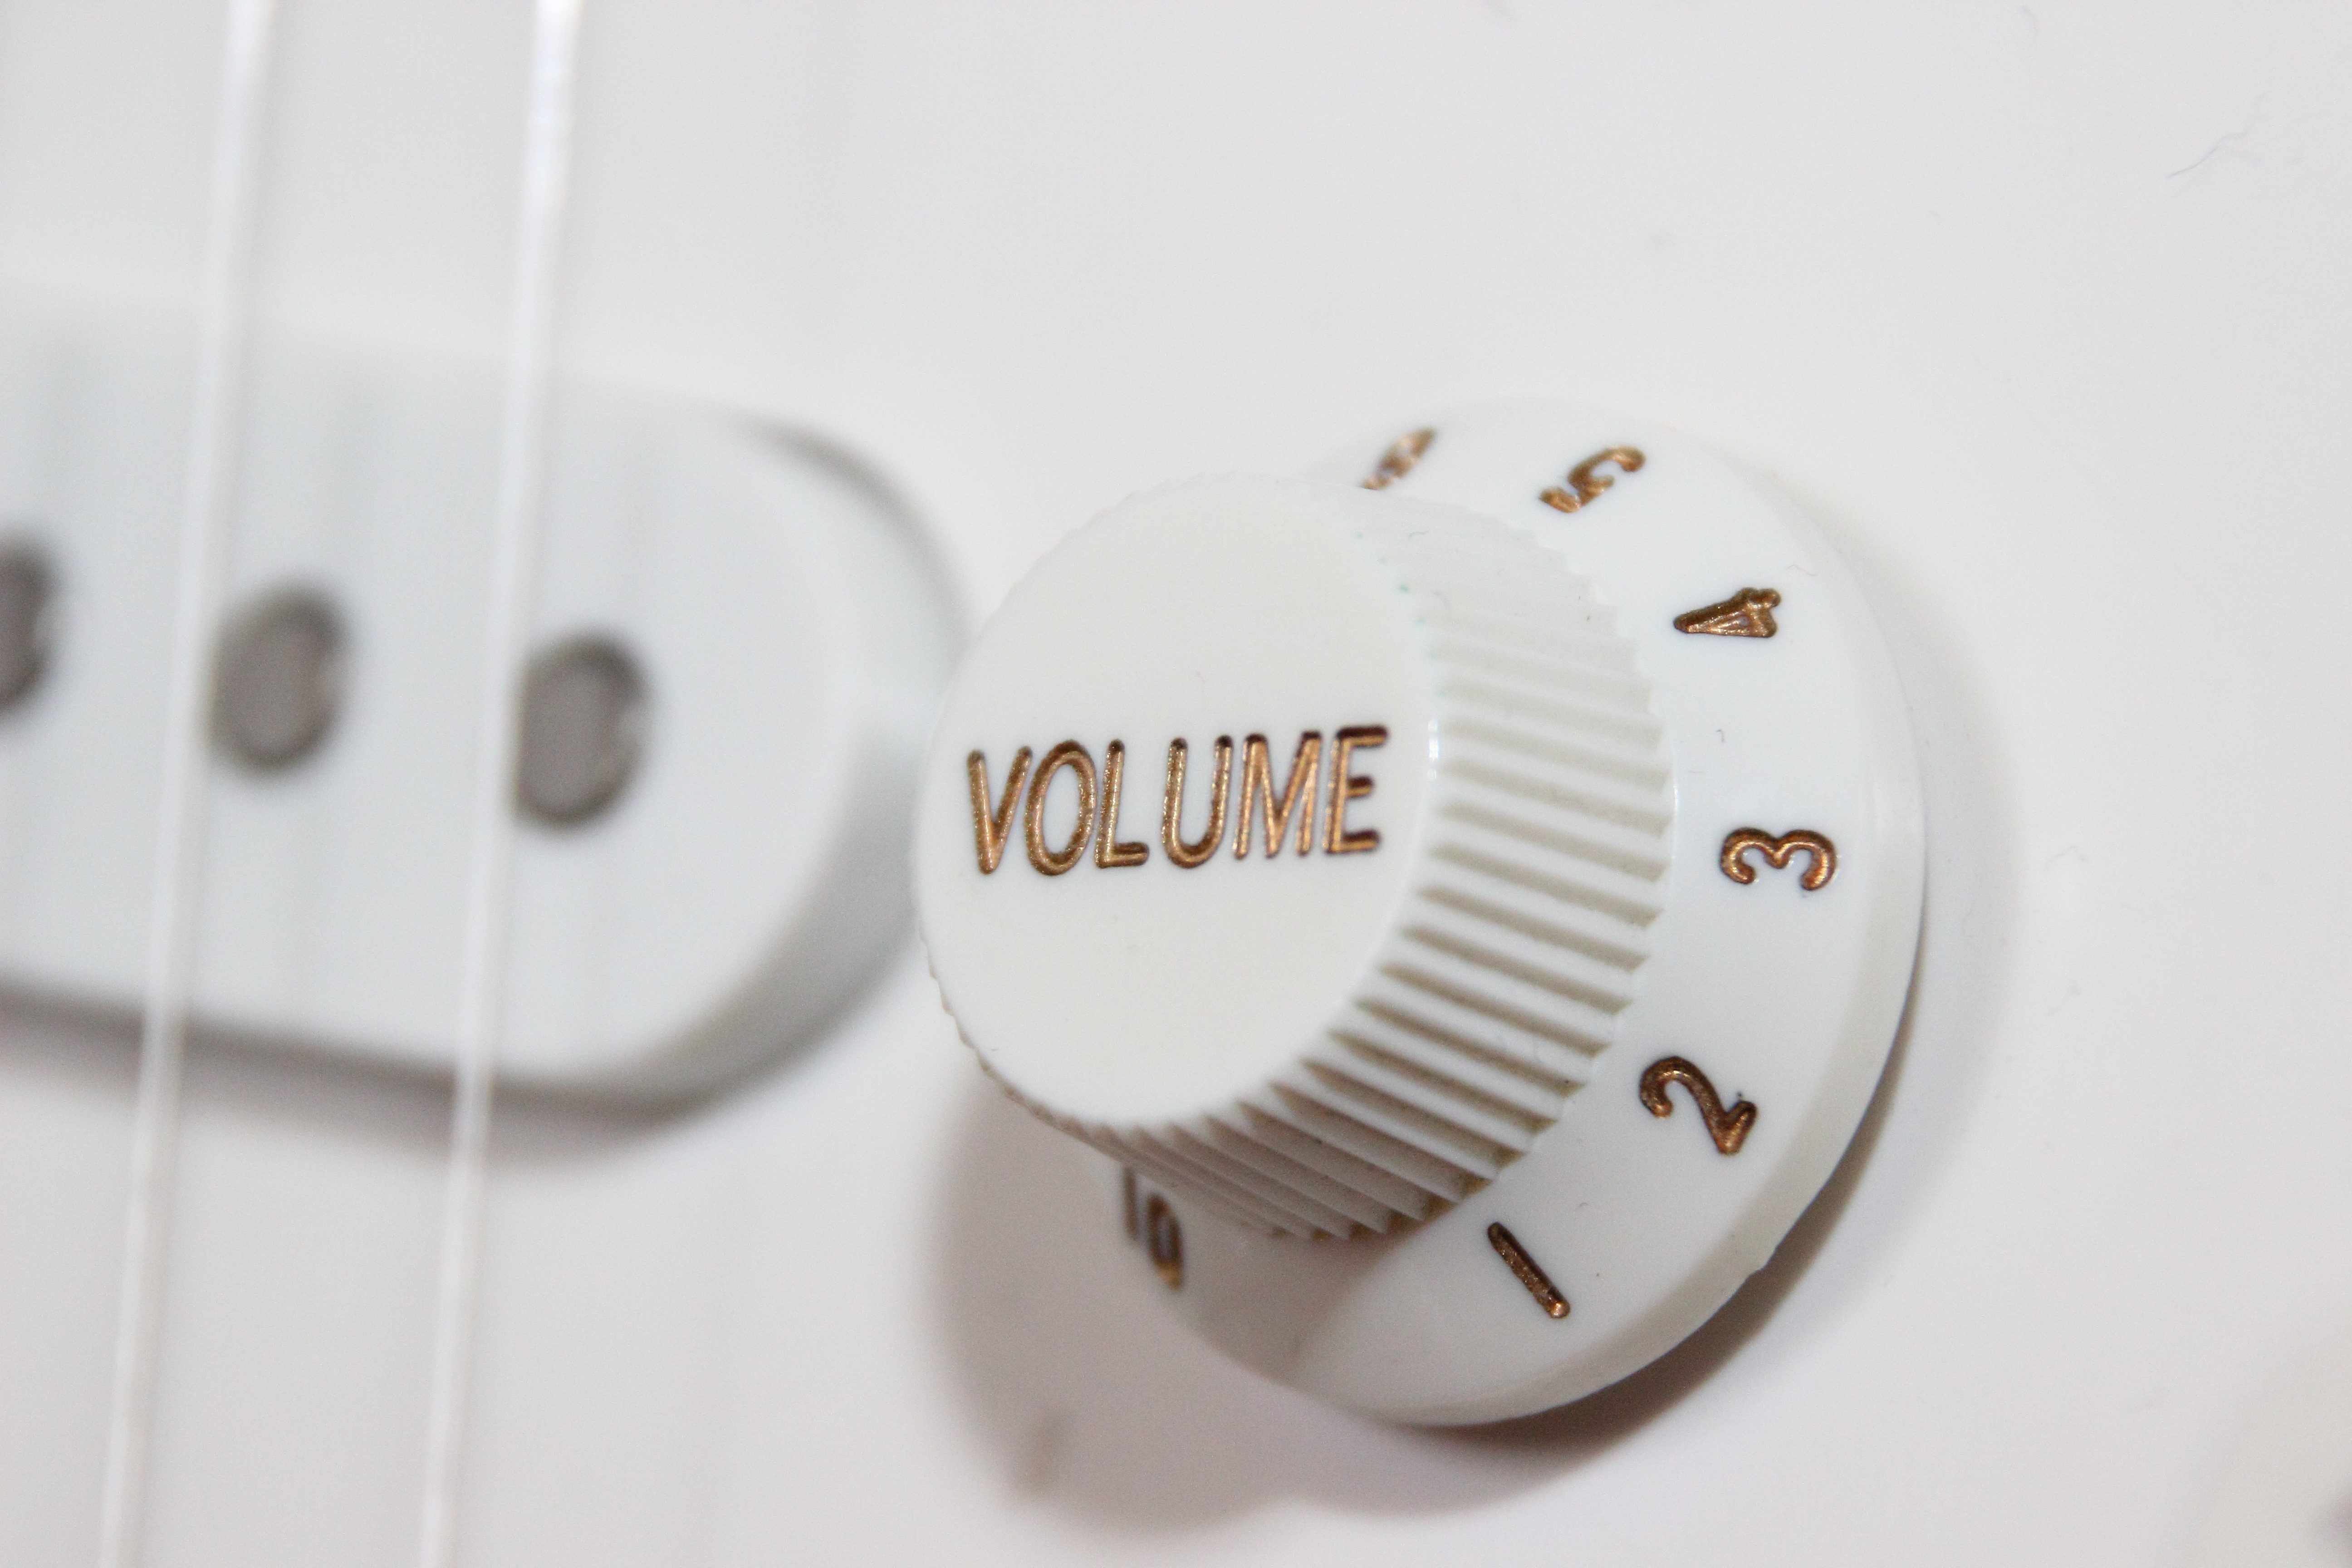
hand, music, white, controller, guitar, instrument, electric guitar, musical instrument, close up, product, eye, organ, volume, electrically, volume control, plucked string instruments